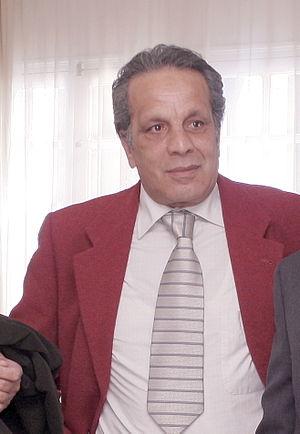
Lotfi Dziri, né le 6 janvier 1946 à Carthage et mort le 5 mai 2013, est un acteur tunisien.